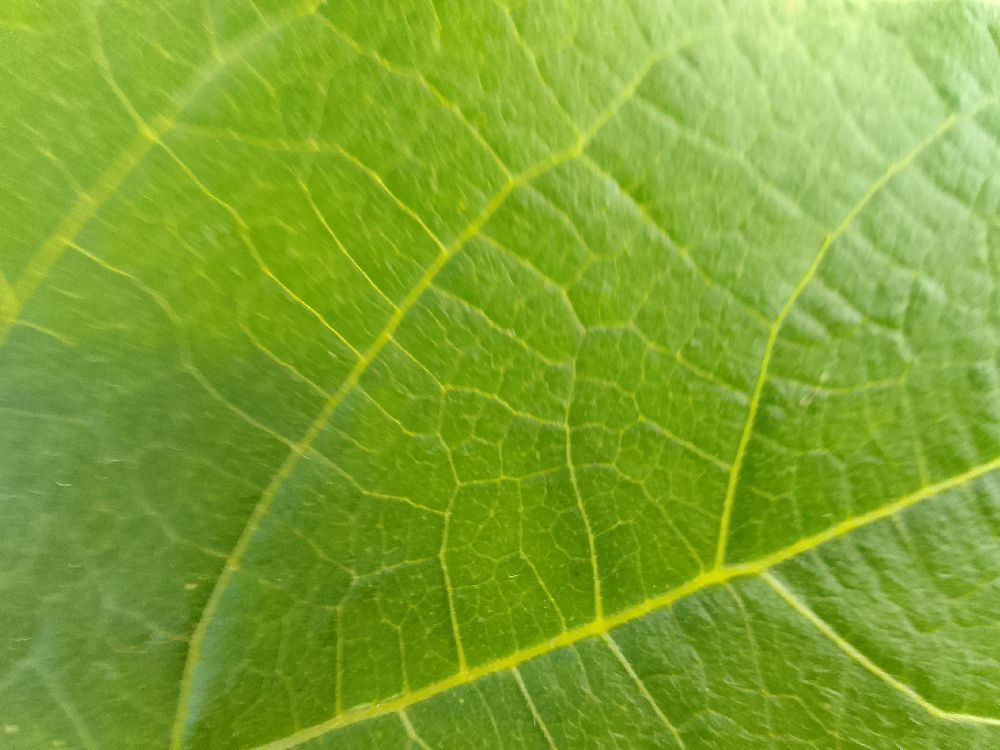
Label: healthy